OKKO

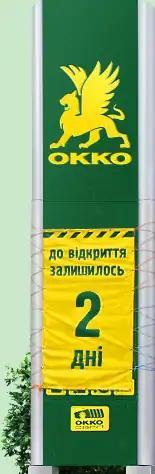
Price board of one of the OKKO's filling stations two days before opening

OKKO is the network of filling complexes (gas stations) in Ukraine. The owner of OKKO network is open joint-stock company Galnaftogaz.